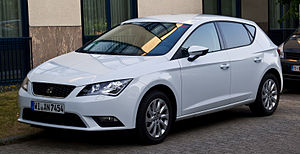
Seat León III
SEAT León (2012−)
SEAT León III er en lille mellemklassebil fra SEAT.